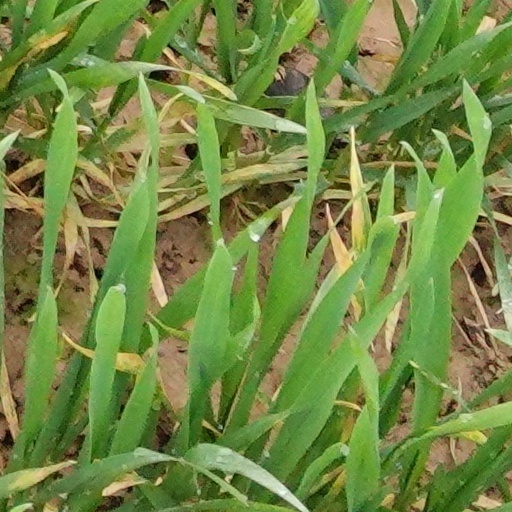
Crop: wheat